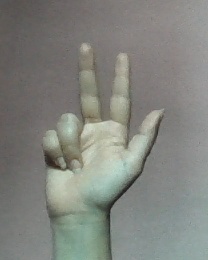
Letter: al